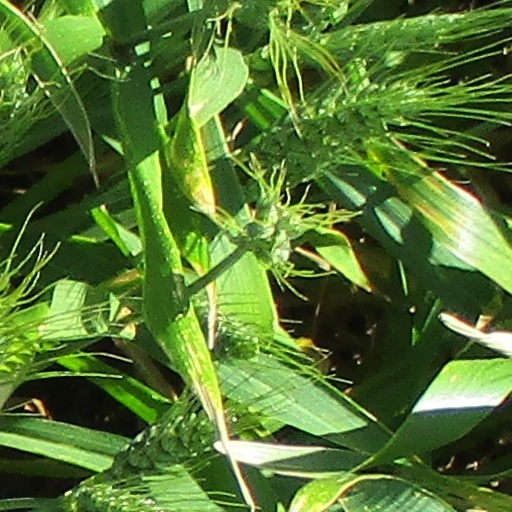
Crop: wheat